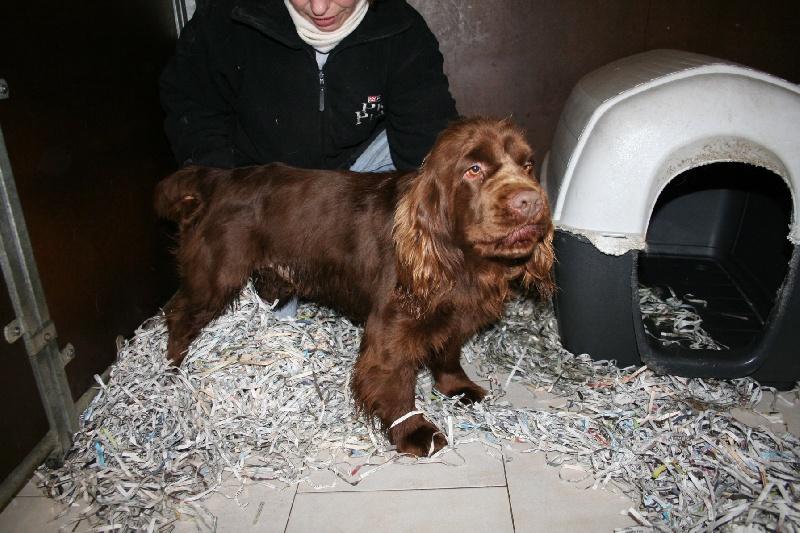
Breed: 217-n000034-Sussex_spaniel